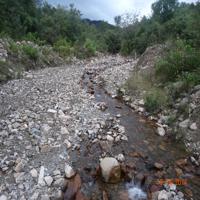
Weather: cloudy or overcast